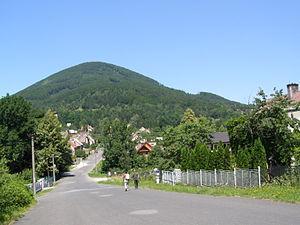
Kunčice pod Ondřejníkem est une commune du district de Frýdek-Místek, dans la région de Moravie-Silésie, en République tchèque. Sa population s'élevait à 2 347 habitants en 2018.